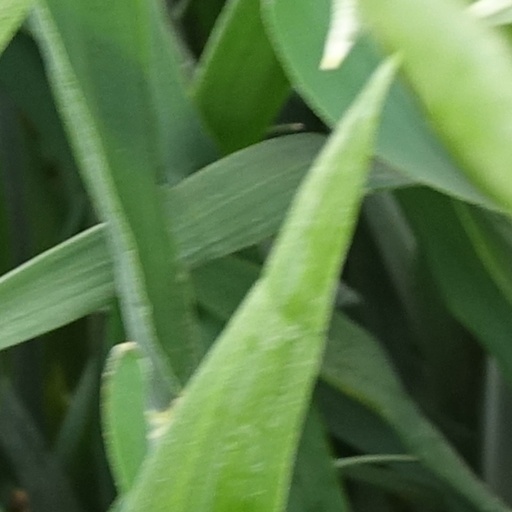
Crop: wheat